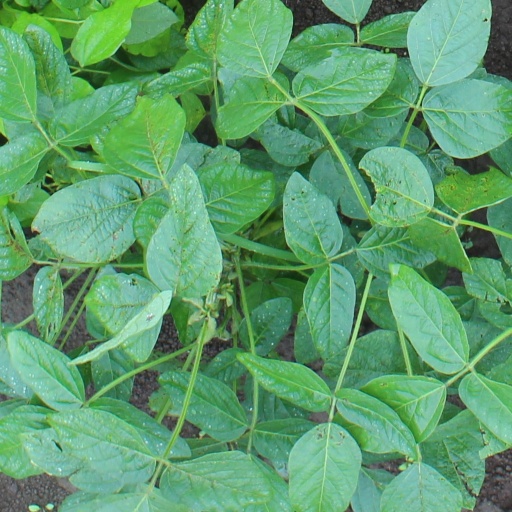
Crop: soybean